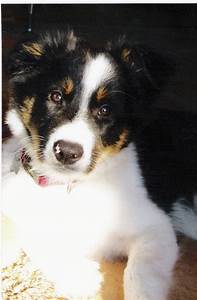
Label: cane